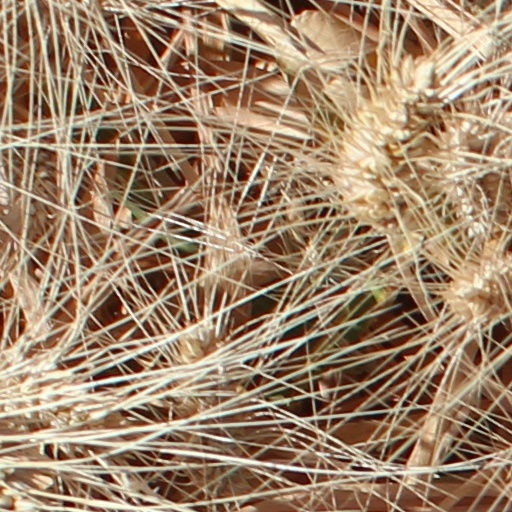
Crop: wheat